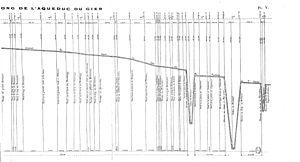
Les aqueducs antiques de Lyon
Les aqueducs antiques de Lyon alimentaient la ville gallo-romaine de Lugdunum. Située en grande partie sur la colline de Fourvière, celle-ci pouvait atteindre une altitude de 300 mètres. En outre, peu de sources jaillissaient de la colline, et aucune au-dessus du seuil de Trion. Afin de disposer d'eau potable dans toute la ville, un recours aux eaux des massifs montagneux proches était nécessaire, via un système d'aqueducs.